Galloway hydro-electric power scheme

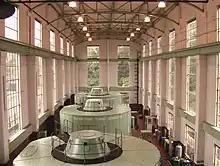
Tongland turbine hall

The stations are generally white, Modernist structures, highly glazed and with large airy turbine halls. The designs were stylistically advanced for their time and can be viewed as some of Scotland's earliest modern buildings. The credit for the design is given to Sir Alexander Gibb & Partners, however it seems likely that the design received input from Harold Tarbolton, the architectural advisor to the scheme's "Amenities Committee". This committee was set up to "make to the Company such recommendations as they may think are reasonable and proper for the preservation of the beauty of the scenery" (from the 1929 Galloway water power act). Tarbolton was designer of the Pitlochry power station which bears some striking similarities to the Galloway turbine halls. Whilst no direct credit for the design work can be given to him, it is unlikely that he had no influence on the outcome.